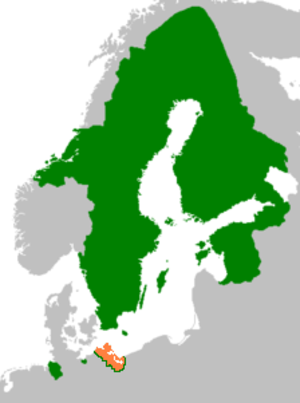
La Poméranie suédoise est une partie de la Poméranie située au bord de la mer Baltique, qui fut une possession du royaume de Suède de 1648 à 1815. Les villes les plus importantes étaient Stralsund, Greifswald, et, jusqu'en 1720, Stettin. L'île de Rügen faisait partie de ce territoire, aujourd'hui réparti entre l'Allemagne et la Pologne